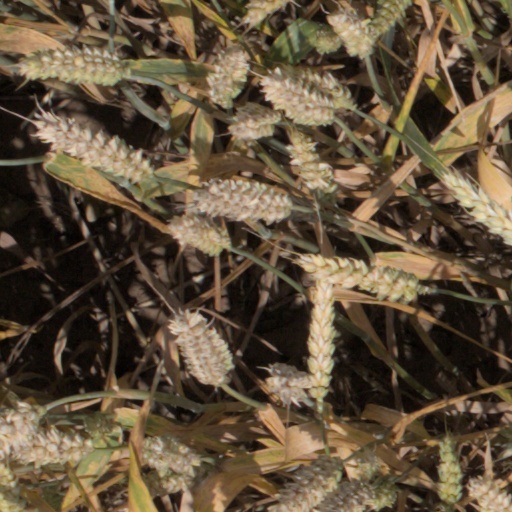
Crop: wheat